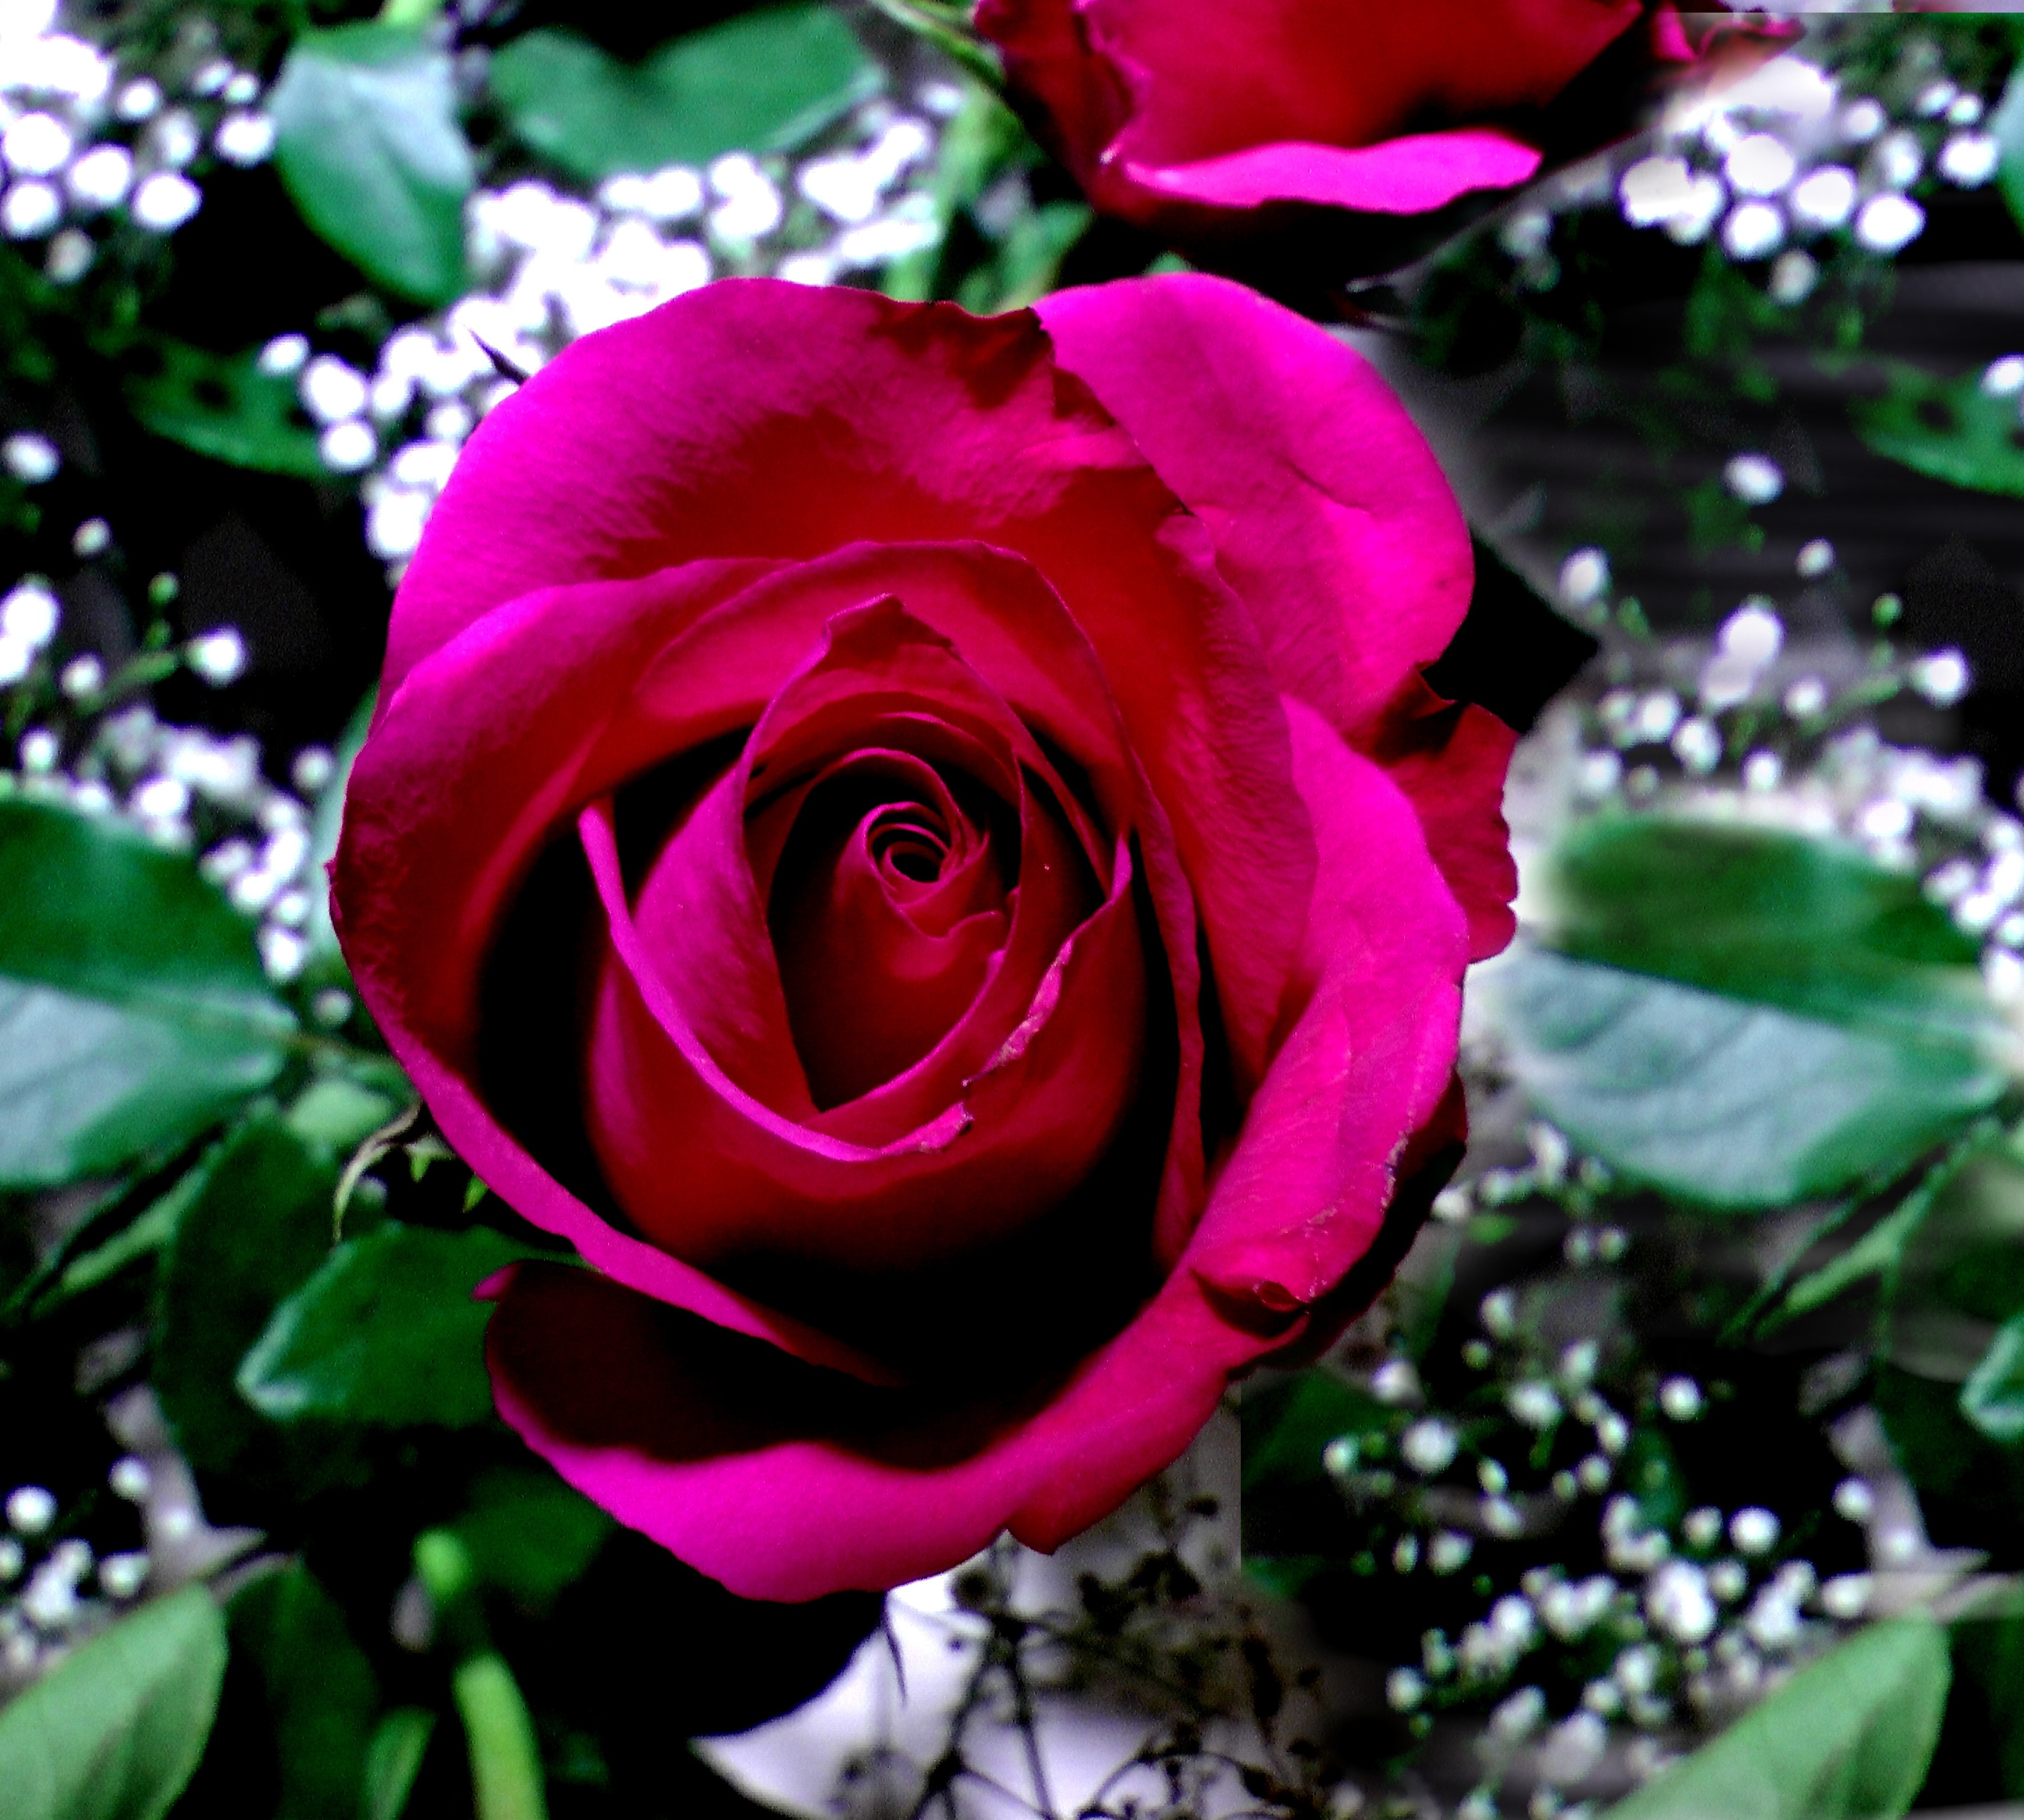
plant, flower, petal, rose, red, romantic, botany, pink, flora, floribunda, rose bloom, macro photography, flowering plant, garden roses, rose family, land plant, rose order